Bago, Myanmar

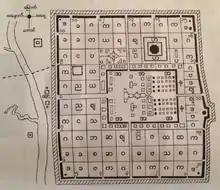
Plan of the city of Pegu (Bago), 1568

The city remained the capital until the kingdom's fall in 1538. The ascendant Toungoo dynasty under Tabinshwehti made numerous raids that the much larger kingdom could not muster its resources against. While the kingdom would have a brief resurgence for 2 years in the 1550s, Tabinshwehti's successor Bayinnaung would firmly come to control Bago in 1553.